Laurence Janifer

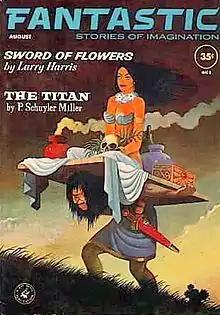
Janifer's novelette "Sword of Flowers" was the cover story on the August 1962 issue of "Fantastic"

Laurence M. Janifer (born Laurence M. Harris; March 17, 1933 – July 10, 2002) was an American science fiction author, with a career spanning over 50 years.